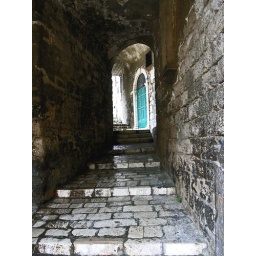
blue door in Sibenik Old town; Croatia